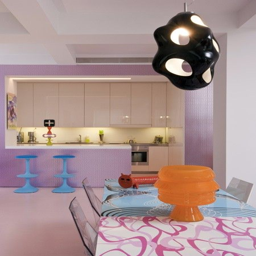
the industrial designer 's love of colour and sculptural forms is evident is his own apartment .